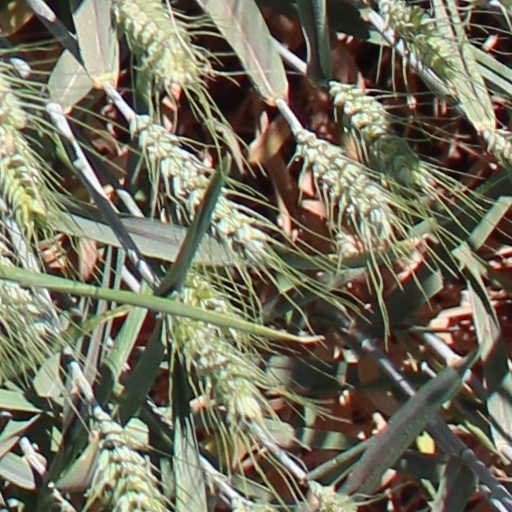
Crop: wheat